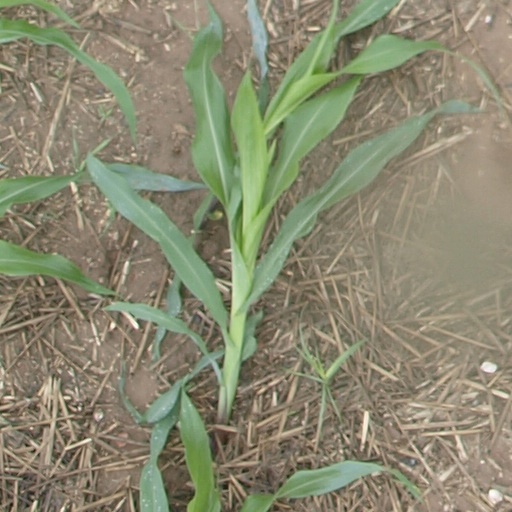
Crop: maize; corn